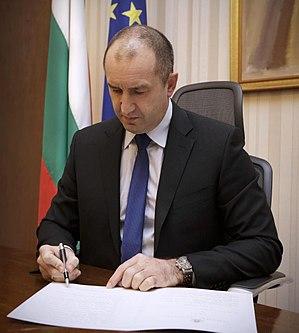
Ce sommet de l'OTAN se tient à Bruxelles à l'occasion de l'inauguration du nouveau siège de l'OTAN situé sur le site des anciens aérogares de l'aérodrome de Haren, en face du siège construit à la hâte lorsque la France quitte l'organisation militaire intégrée de l'OTAN en 1966.
Le sommet de l'OTAN Bruxelles 2018 est le 26ᵉ sommet de l'OTAN, conférence diplomatique réunissant dans la ville de Bruxelles en Belgique, les 11 et 12 juillet 2018, les chefs d'État et de gouvernement des pays membres de l'Organisation du traité de l'Atlantique nord et des alliés de l'organisation.